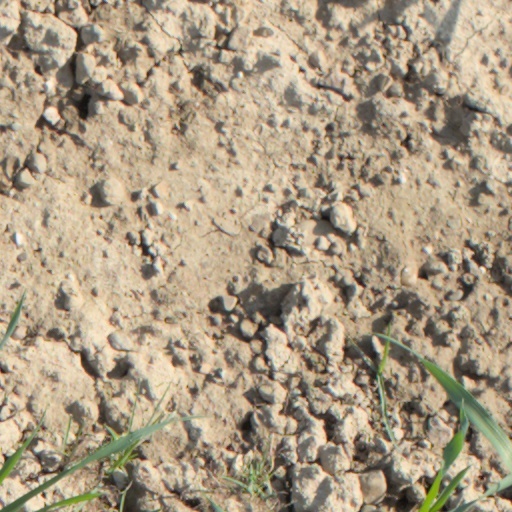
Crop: wheat